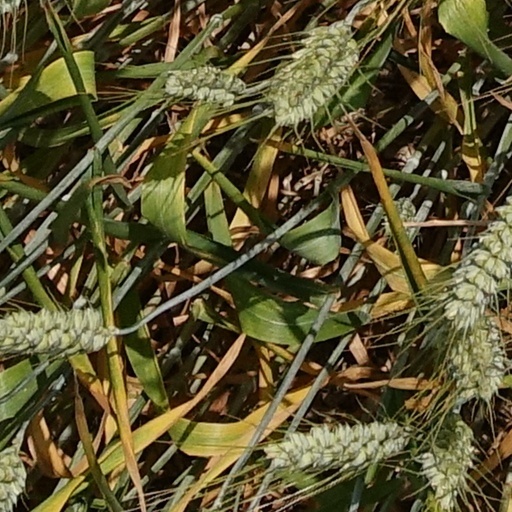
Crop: wheat